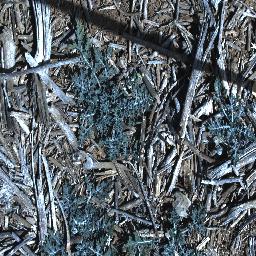
Label: parthenium